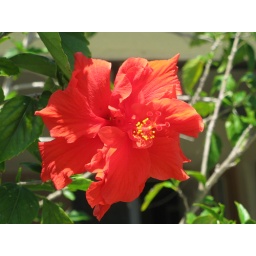
red flower in front of Erryn's old house